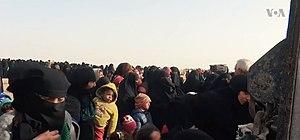
Évacuation de civils près d'Hajine, le 22 janvier 2019.
L'offensive de Deir ez-Zor a lieu du 9 septembre 2017 au 23 mars 2019 pendant la guerre civile syrienne. Elle est lancée par les Forces démocratiques syriennes et la Coalition internationale, avec pour objectif la prise des territoires contrôlés par l'État islamique dans le gouvernorat de Deir ez-Zor et dans le sud-est du gouvernorat d'Hassaké. L'offensive est baptisée l'opération Tempête d'al-Jazira, de septembre 2017 à mai 2018, puis l'opération Roundup à partir de mai 2018.